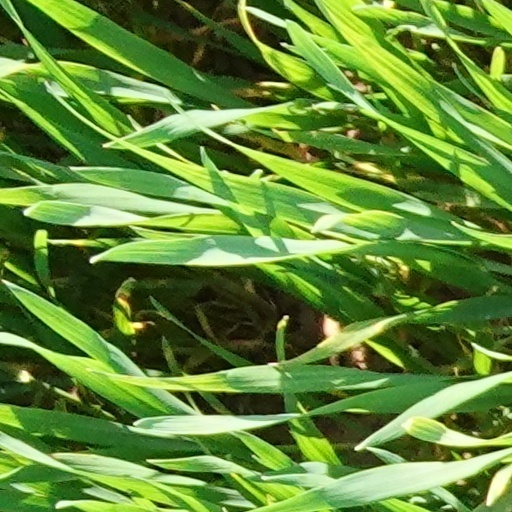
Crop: wheat